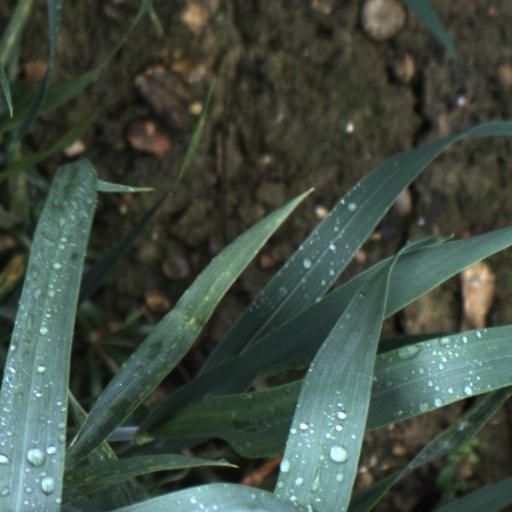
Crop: wheat